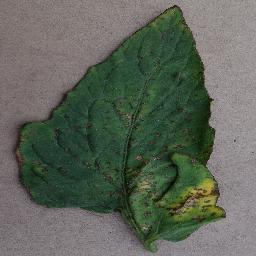
Label: Tomato___Bacterial_spot